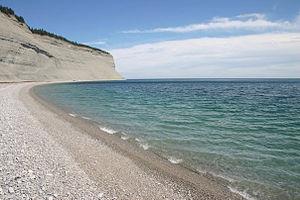
Plage de baie de la Tour à Anticosti
L’île d'Anticosti est une île naturelle du golfe du Saint-Laurent faisant partie de la municipalité régionale de comté de Minganie, dans la région québécoise de la Côte-Nord, au Canada. Elle se trouve face à Havre-Saint-Pierre, séparée de la Côte-Nord par le détroit de Jacques-Cartier et de la Gaspésie par le détroit d'Honguedo.
Les sites du patrimoine mondial établis par le comité du patrimoine mondial de l'organisation des Nations unies pour l'éducation, la science et la culture sont des lieux d'importance pour le patrimoine culturel ou naturel tel que décrit dans la Convention du patrimoine mondial de l'UNESCO, créé en 1972. La fédération du Canada a accepté la convention pour la protection du patrimoine mondial, culturel et naturel le 23 juillet 1976, rendant ses sites historiques admissibles à l'inscription. En 2019, le Canada compte 20 sites inscrits au patrimoine mondial, 9 culturels, 10 naturels et un mixte. L'État a également soumis 11 sites à la liste indicative, 4 culturels, 2 naturels et 5 mixtes.
Le parc national d'Anticosti est un parc national du Québec de 572 km² situé sur l'île d'Anticosti, au large de la Côte-Nord. Il abrite près de 133 espèces différentes d'oiseaux, plusieurs troupeaux de cerfs de Virginie, de nombreux phoques communs sans compter les innombrables grottes et canyons parsemant le territoire de l'île.
Les parcs nationaux du Québec sont des aires protégées créées par le gouvernement provincial du Québec dans le but de protéger des territoires représentatifs des régions naturelles de la province ou des sites à caractère exceptionnel tout en les rendant accessibles au public pour des fins d'éducation ou de récréations extensives. Il y a en date de décembre 2013 au Québec 29 parcs nationaux qui protègent une superficie de 37 444,91 km², soit environ 2,2 % du territoire de la province. Ils sont pour la plupart administrés par la Société des établissements de plein air du Québec à l'exception de quatre parcs administrés par Parcs Nunavik, et d'un parc administrés conjointement par Parc Canada et la Sépaq.